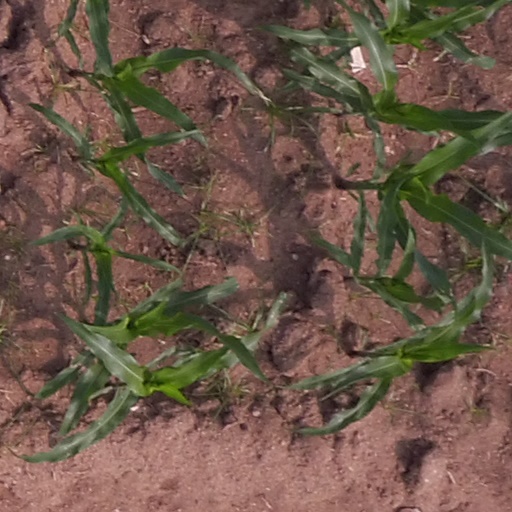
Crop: maize; corn